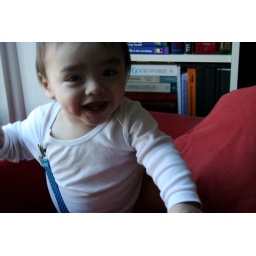
happy baby in a red chair